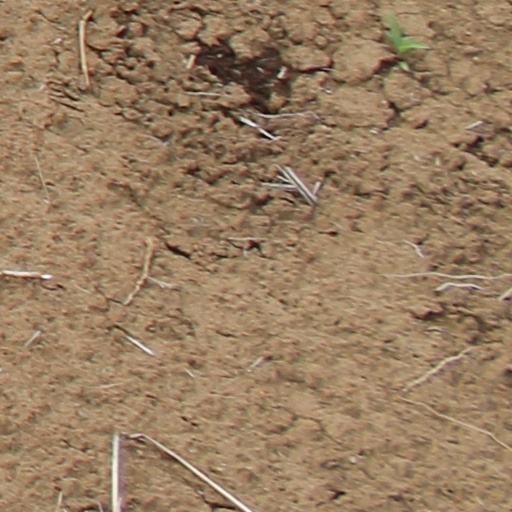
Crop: wheat